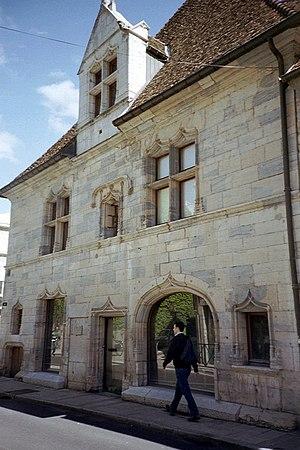
La famille Mareschal est une famille de la noblesse franc-comtoise, originaire de Vuillafans où elle est citée dès 1394.
Cet article recense les monuments historiques de Besançon situés dans le département du Doubs, en France.
Cet article recense les monuments historiques français classés en 1938.